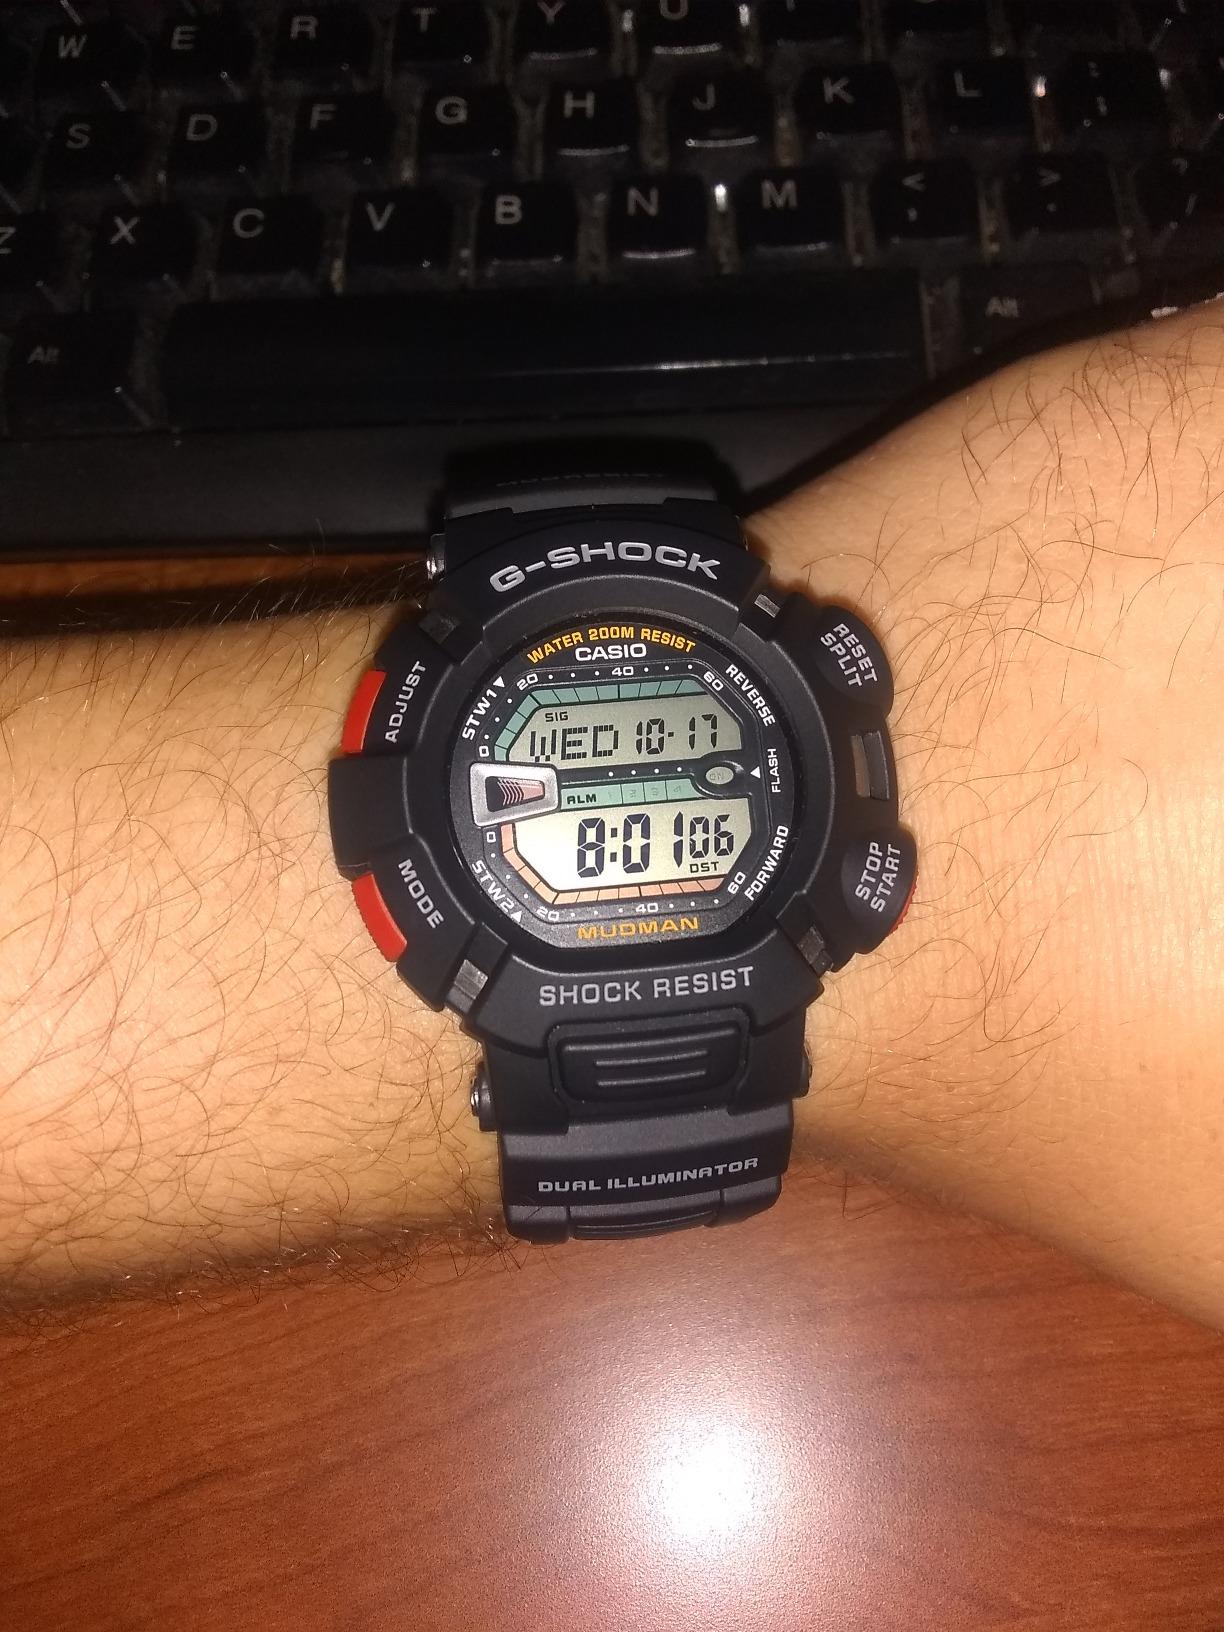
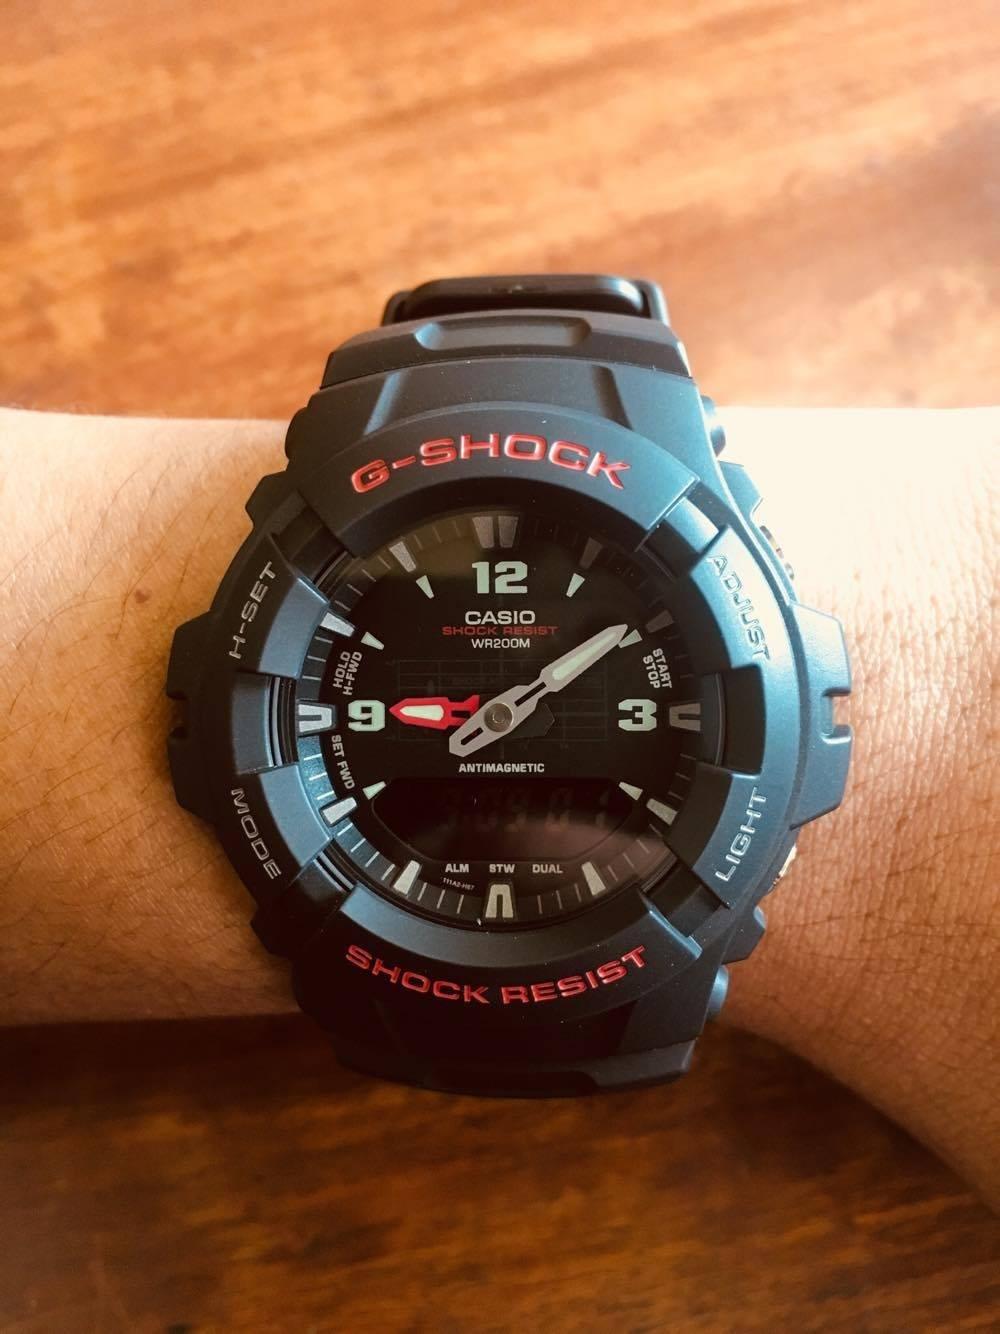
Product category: accessories_watch
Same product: no